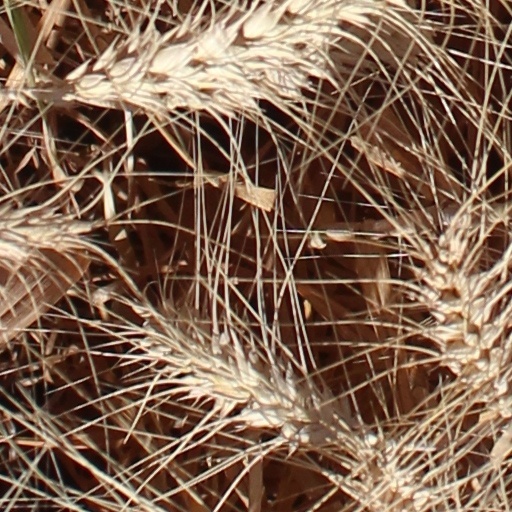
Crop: wheat